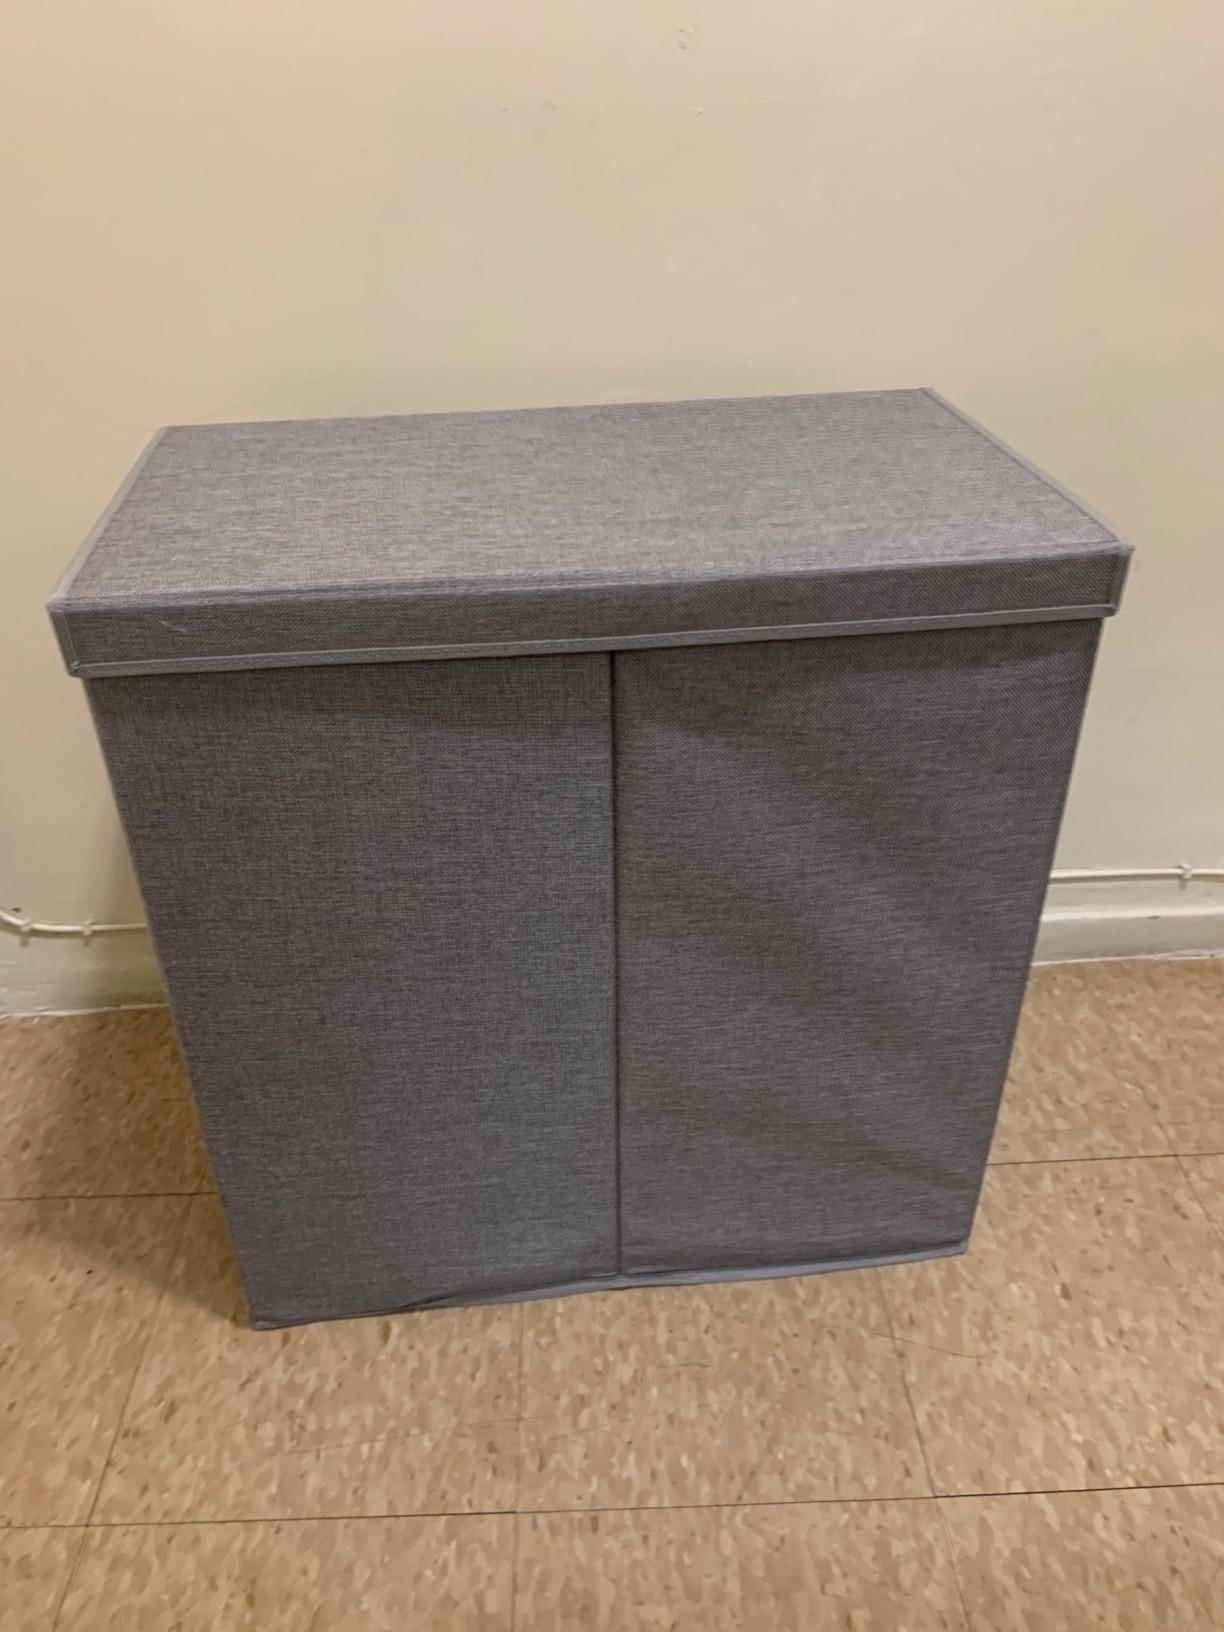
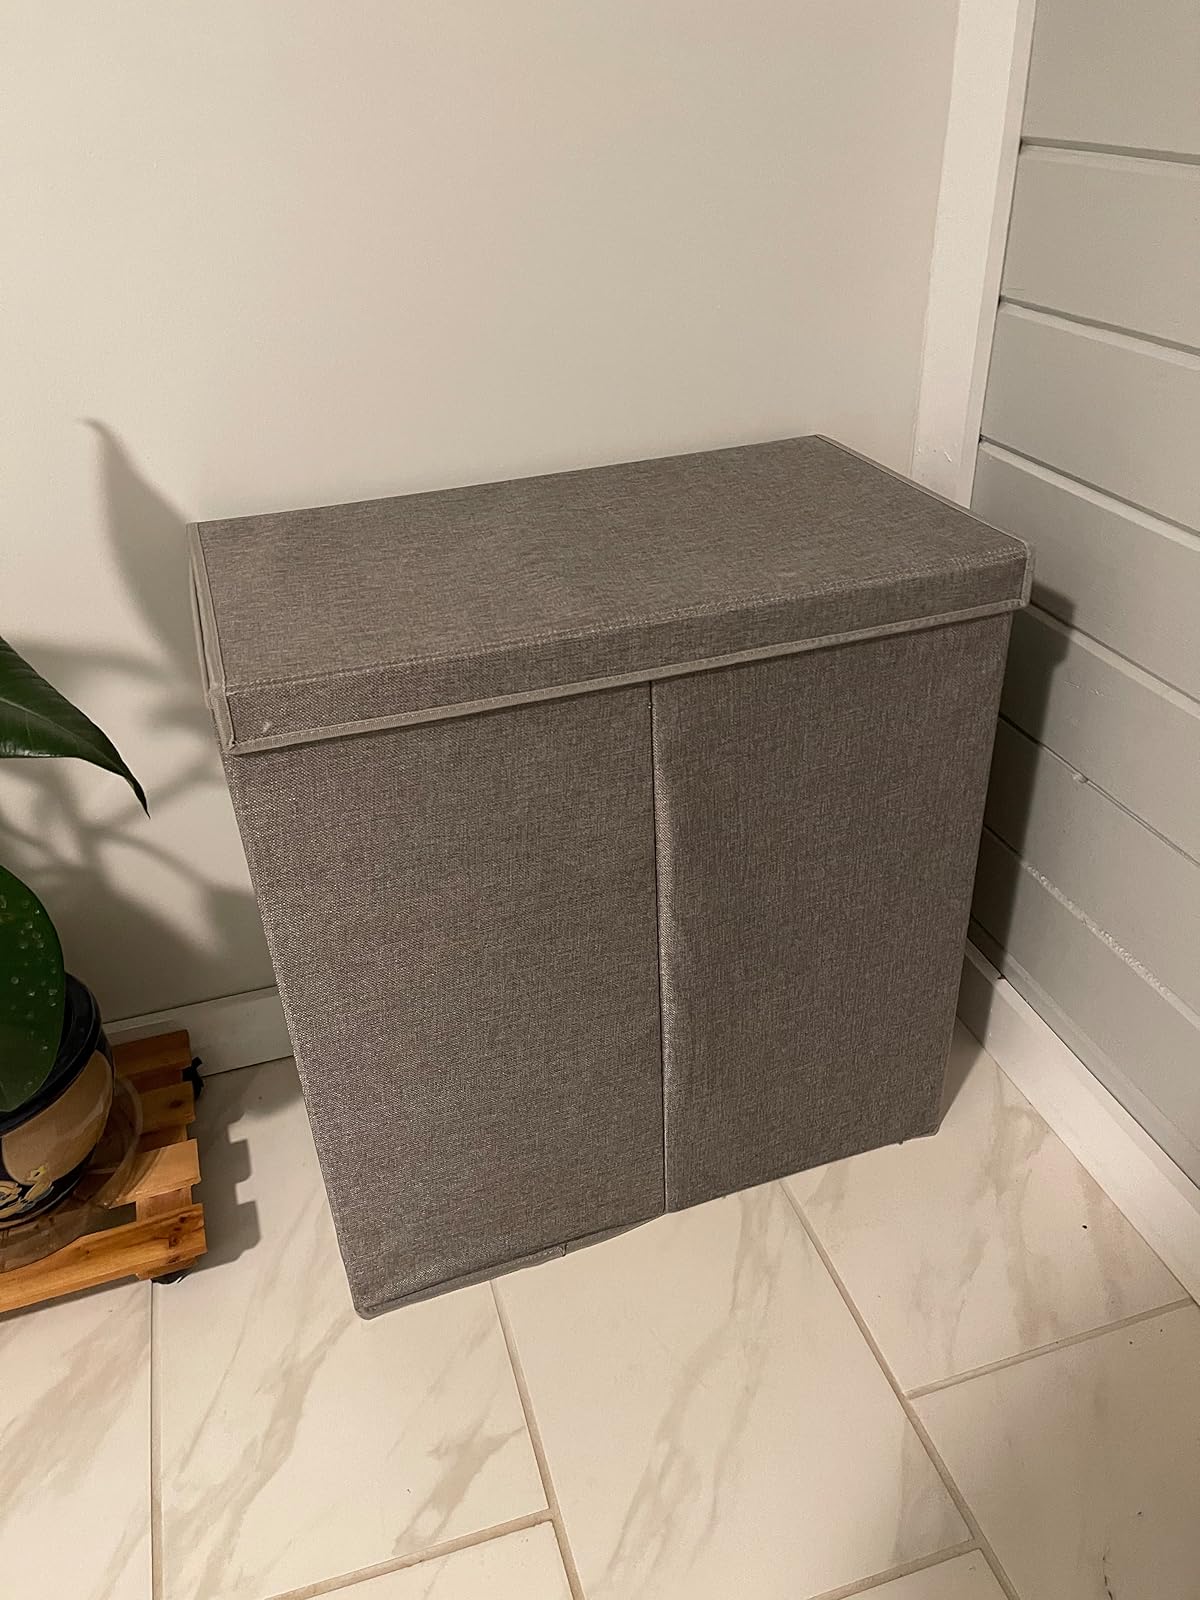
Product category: items_hamper
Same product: yes